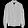
Label: Coat